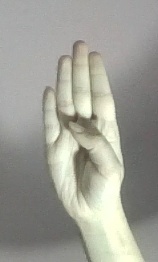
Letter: kaaf